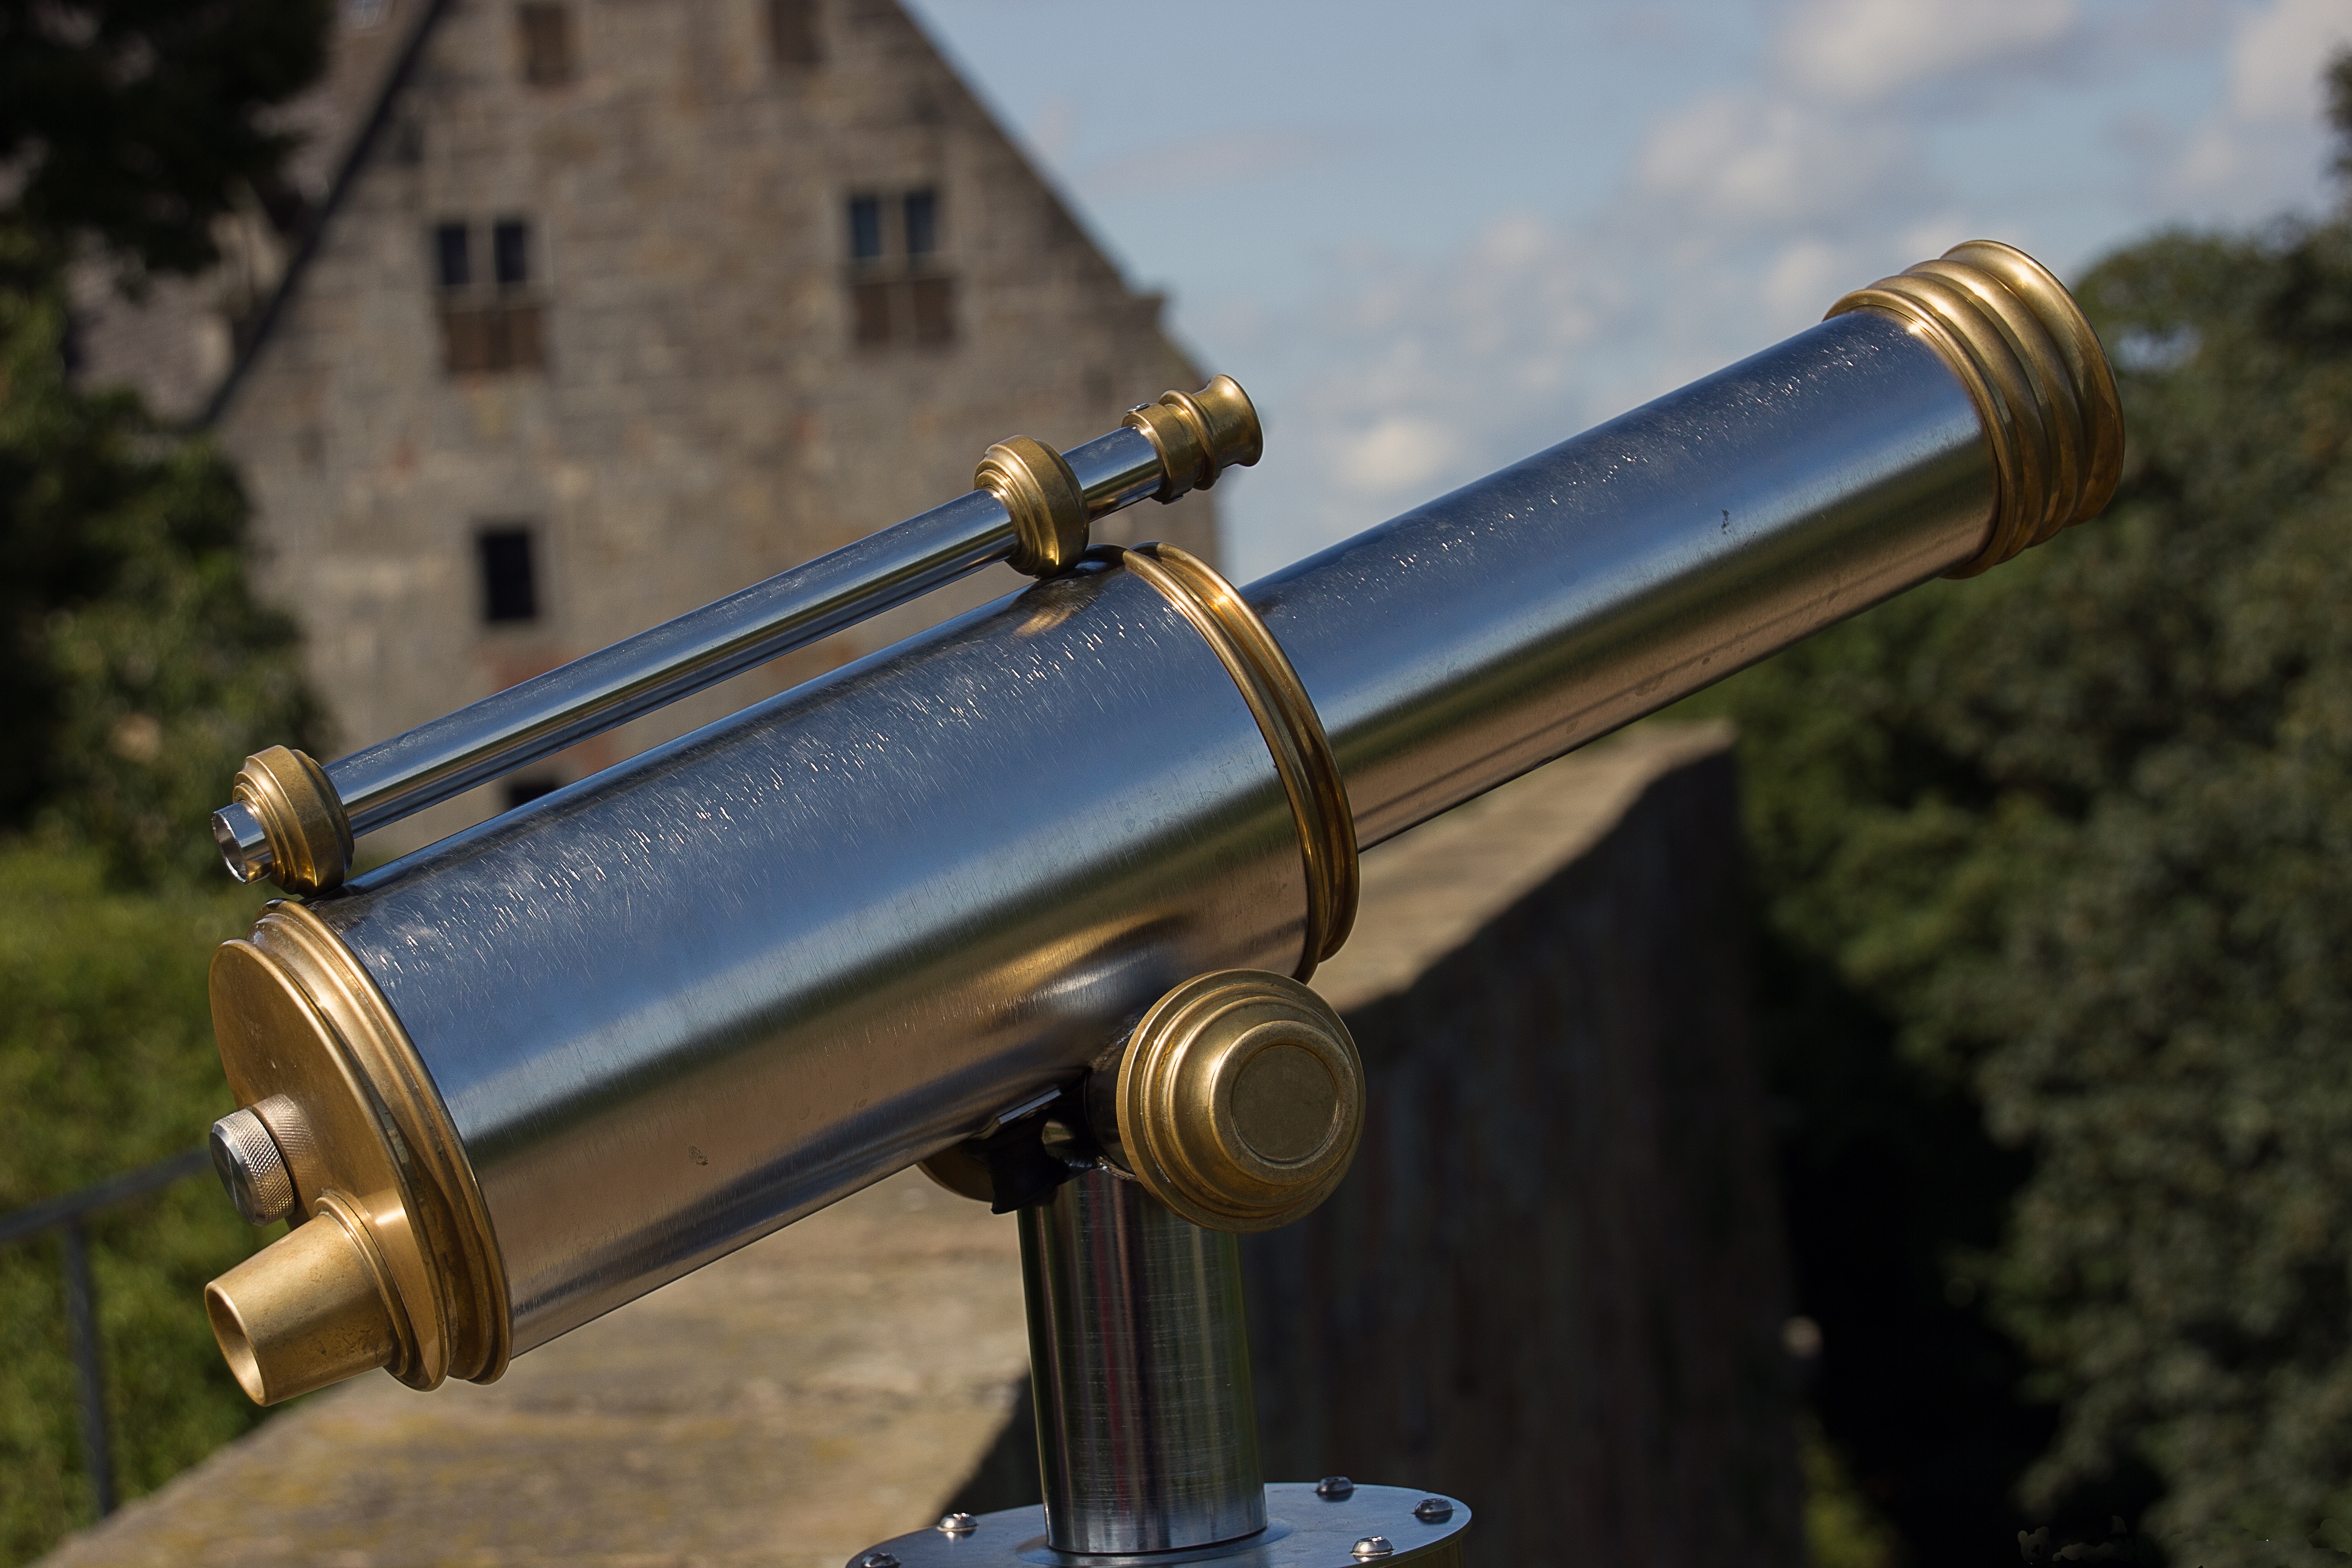
watch, landscape, architecture, weapon, buildings, gun, steam engine, cannon, firearm, viewer, man made object, telechoop, optical instrument